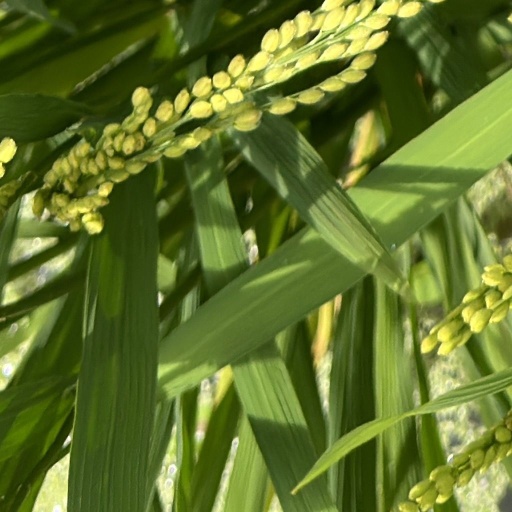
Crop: rice